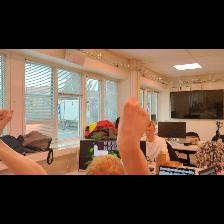
Label: Human